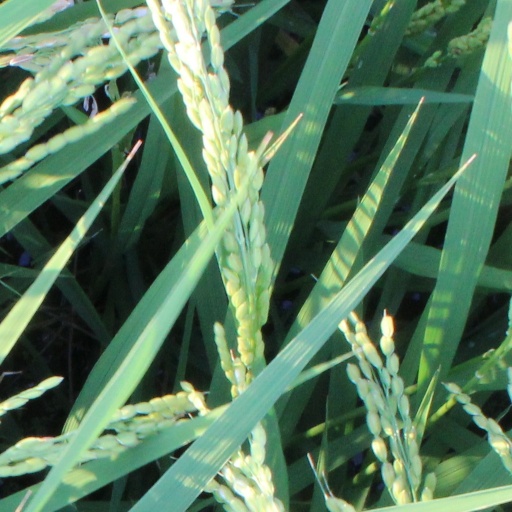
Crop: rice